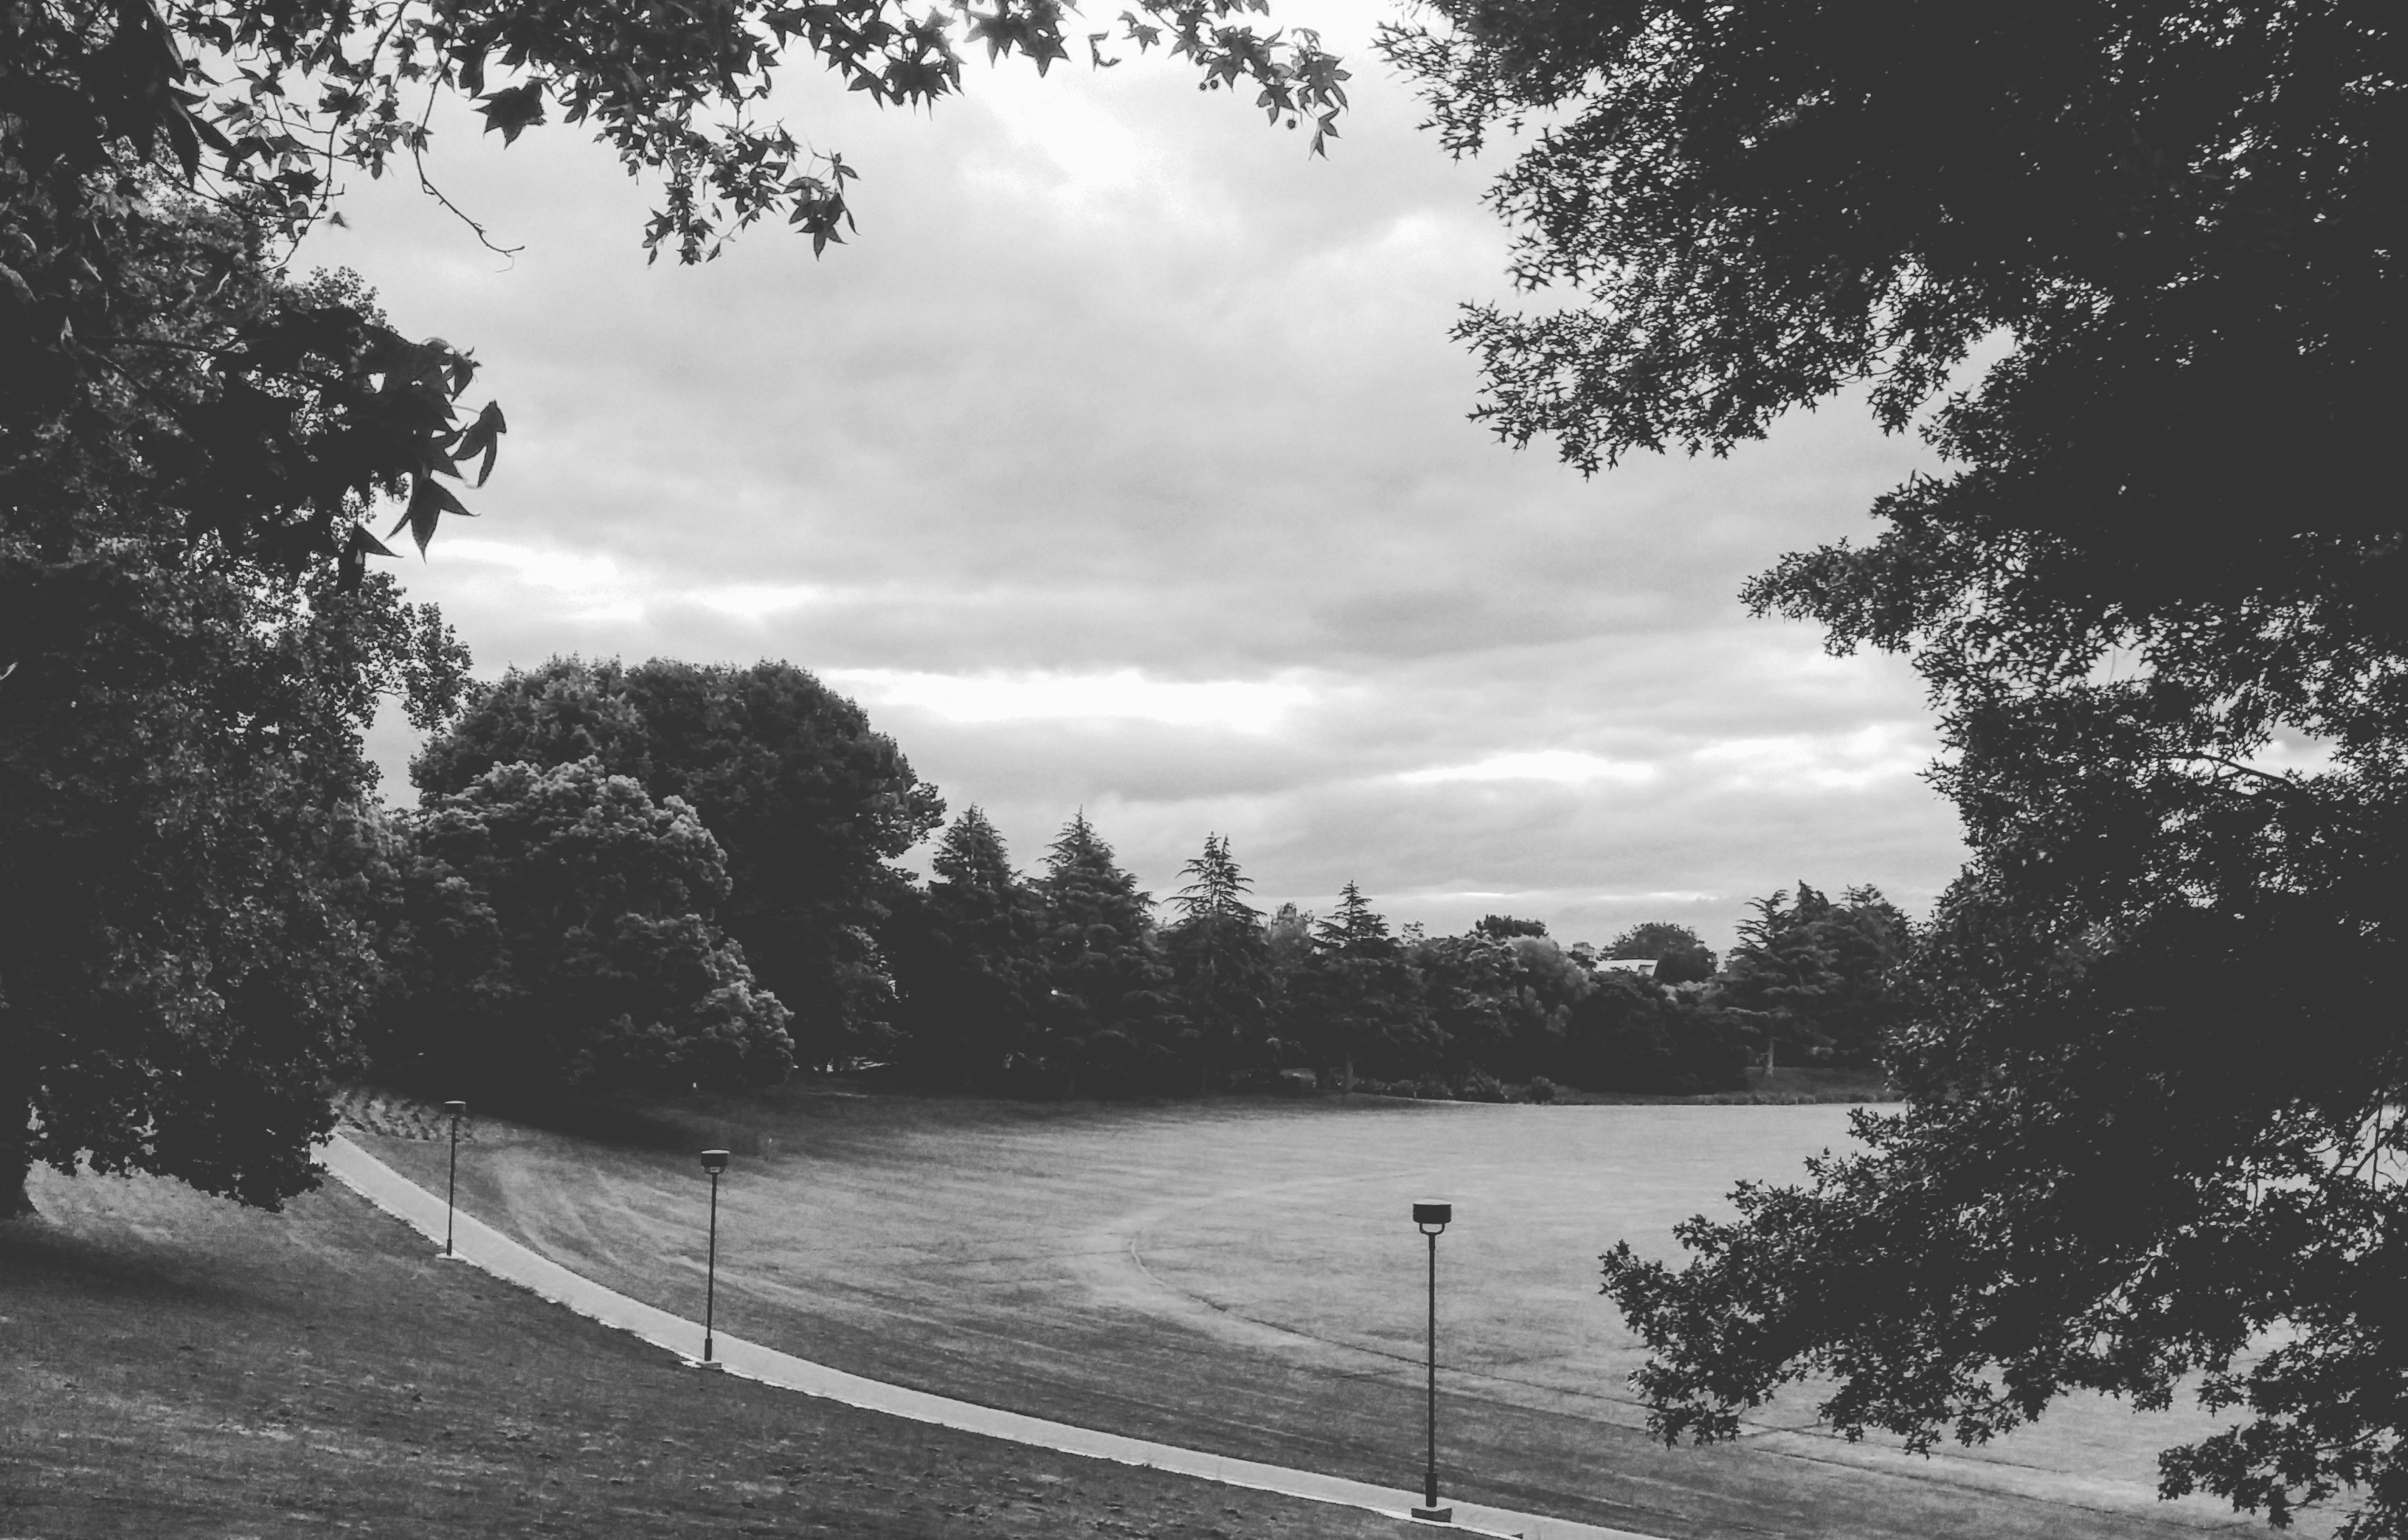
tree, nature, snow, winter, cloud, black and white, sky, road, morning, weather, black, monochrome, rural area, monochrome photography, atmospheric phenomenon, woody plant